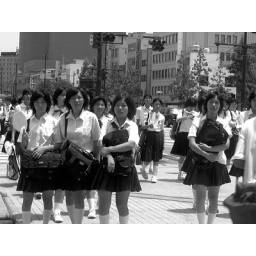
school girls in the street